James Watt

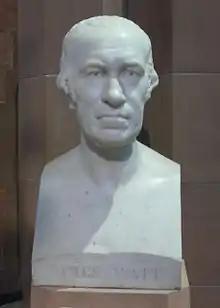
Bust of Watt in the Scottish National Portrait Gallery

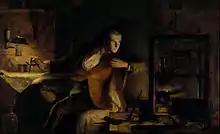
James Eckford Lauder: "James Watt and the Steam Engine: the Dawn of the Nineteenth Century", 1855

When he was 18, Watt's mother died and his father's health began to fail. Watt travelled to London and was able to obtain a period of training as an instrument maker for a year (1755–56), then returned to Scotland, settling in the major commercial city of Glasgow, intent on setting up his own instrument-making business. He was still very young and, having not had a full apprenticeship, did not have the usual connections via a former master to establish himself as a journeyman instrument maker.